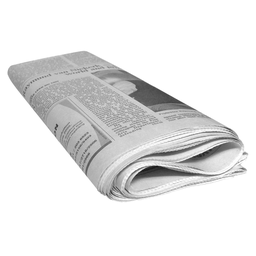
Label: paper